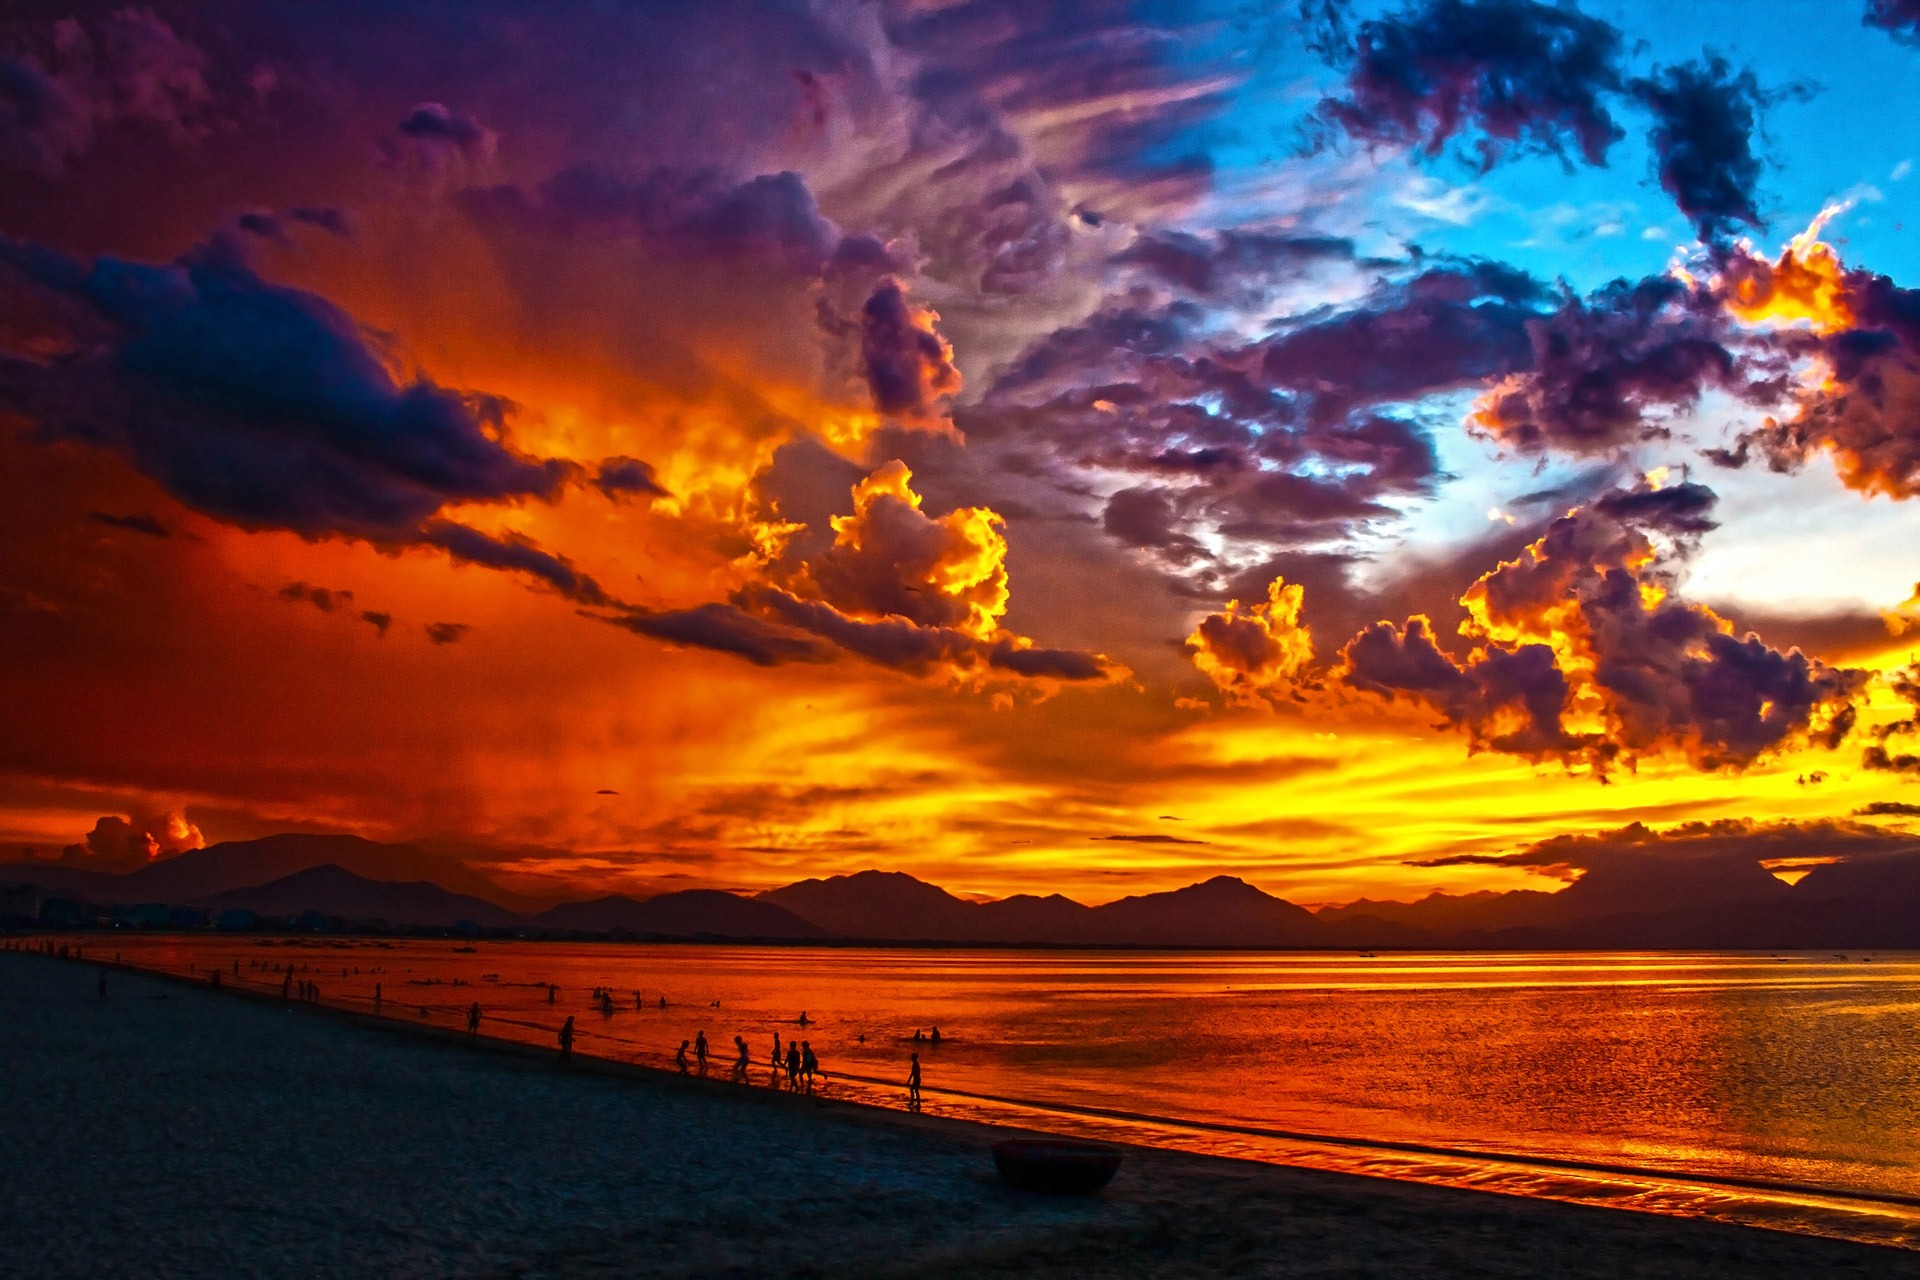
beach, sea, coast, ocean, horizon, cloud, sky, sunrise, sunset, dawn, atmosphere, dusk, evening, lagoon, sundown, vietnam, afterglow, wind wave, red sky at morning, da nang bay, danang city